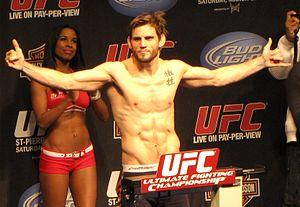
Jonathan Parker Fitch, né le 24 février 1978 à Fort Wayne dans l'Indiana, est un combattant professionnel de MMA américain. Il a longtemps été en concurrence dans la division poids mi-moyens de l'Ultimate Fighting Championship, étant même considéré comme l'un des meilleurs. Le 20 février 2013, il est remercié par l'UFC.